Round Table

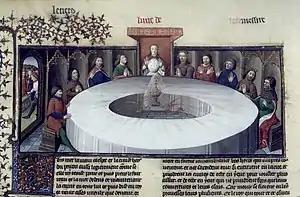
King Arthur's knights, gathered at the Round Table, see a vision of the Holy Grail. From a manuscript of "Lancelot and the Holy Grail" (c. 1406)

The Round Table takes on new dimensions in the romances of the late 12th and early 13th century, where it becomes a symbol of the famed order of chivalry which flourishes under Arthur. In Robert de Boron's "Merlin", written around 1200, the magician Merlin creates the Round Table in imitation of the table of the Last Supper and of Joseph of Arimathea's Grail Table. Made of silver, the Grail Table was used by the followers of Arimathea after he created it as directed by a vision of Christ, and was taken by him to Avalon (later identified with Glastonbury Tor, but this connection was not mentioned by Robert). This version of the Round Table, here made for Arthur's father Uther Pendragon rather than Arthur himself, has twelve seats and one empty place to mark the betrayal of Judas; this seat, must remain empty until the coming of the knight who will achieve the Grail. The Didot "Perceval", a prose continuation of Robert's work, takes up the story as the knight Perceval sits in the seat and initiates the Grail quest.